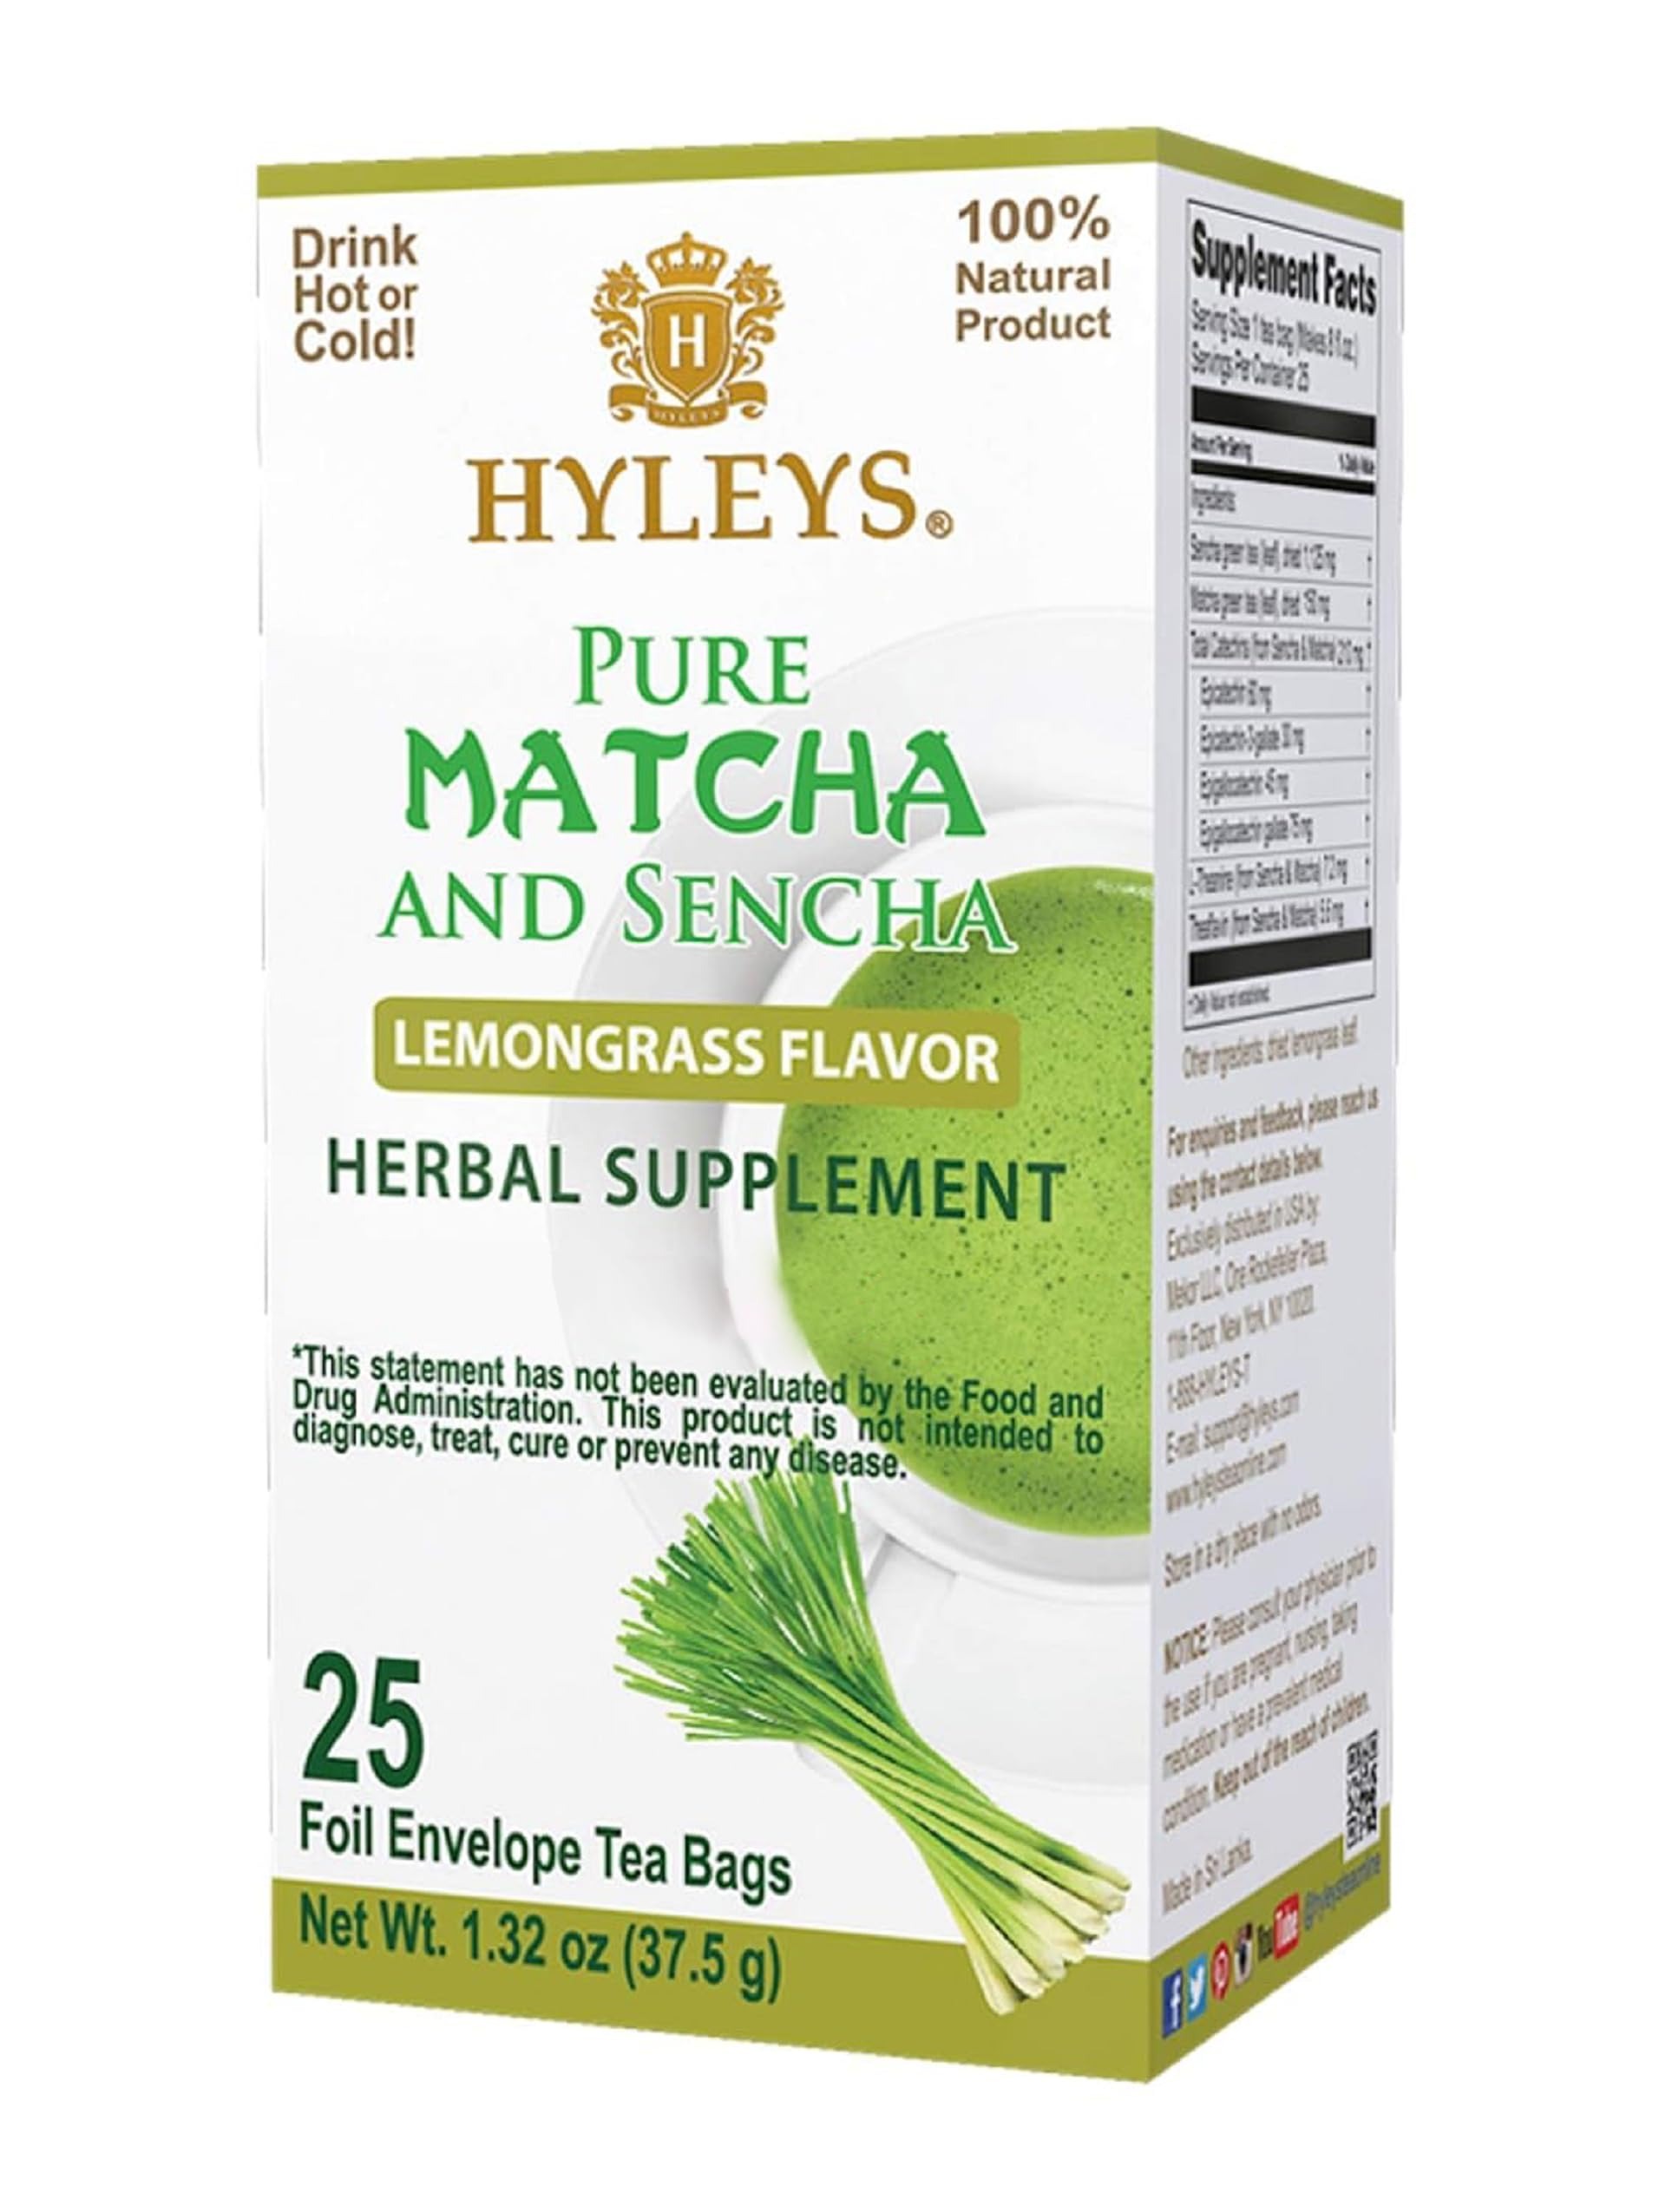
Item Name: Hyleys Matcha Tea Bags with Lemongrass - 25 Tea Bags (Japanese Pure Matcha Wellness Green Tea)
Bullet Point 1: Premium Japanese Matcha: Our matcha tea bags are made with only the highest quality, premium grade Japanese matcha, carefully selected for its rich flavor and health benefits.
Bullet Point 2: Infused with Powerful Superfoods: We've added a range of powerful superfoods to our matcha tea bags, including lemongrass, turmeric, mint, and ginger, to create a delicious and healthy beverage that's bursting with flavor and nutrients.
Bullet Point 3: Rich in Antioxidants and Nutrients: Our matcha tea bags are naturally rich in antioxidants and nutrients, including catechins, polyphenols, and L-theanine, which help to support a healthy immune system, boost energy levels, and promote relaxation and mental clarity.
Bullet Point 4: Individually Wrapped for Maximum Freshness: Each tea bag is individually wrapped to ensure maximum freshness and flavor. This means you can enjoy a perfect cup of matcha tea every time, whether you're at home, at work, or on-
Bullet Point 5: Perfect for Any Occasion: Our matcha tea bags are perfect for any occasion, whether you're looking for a healthy morning beverage to start your day, a refreshing iced tea to cool down in the afternoon, or a relaxing cup of tea before bed. They're also great for gift-giving or for use in tea ceremonies and other special events.
Value: 25.0
Unit: Count

Price: 10.99